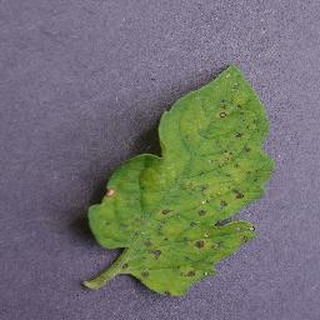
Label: tomato_septoria_leaf_spot